Paris

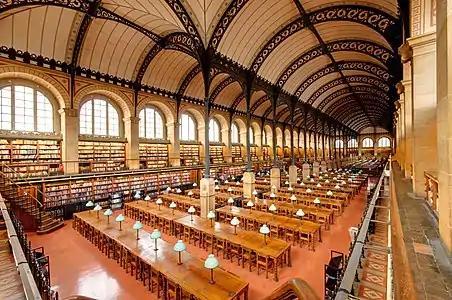
Sainte-Geneviève Library

For centuries, Paris has attracted artists from around the world. As a result, Paris has acquired a reputation as the "City of Art". Italian artists were a profound influence on the development of art in Paris in the 16th and 17th centuries, particularly in sculpture and reliefs. Painting and sculpture became the pride of the French monarchy and the French royal family commissioned many Parisian artists to adorn their palaces during the French Baroque and Classicism era. Sculptors such as Girardon, Coysevox and Coustou acquired reputations as the finest artists in the royal court in 17th-century France. Pierre Mignard became the first painter to King Louis XIV during this period. In 1648, the "Académie royale de peinture et de sculpture" (Royal Academy of Painting and Sculpture) was established to accommodate for the dramatic interest in art in the capital. This served as France's top art school until 1793.